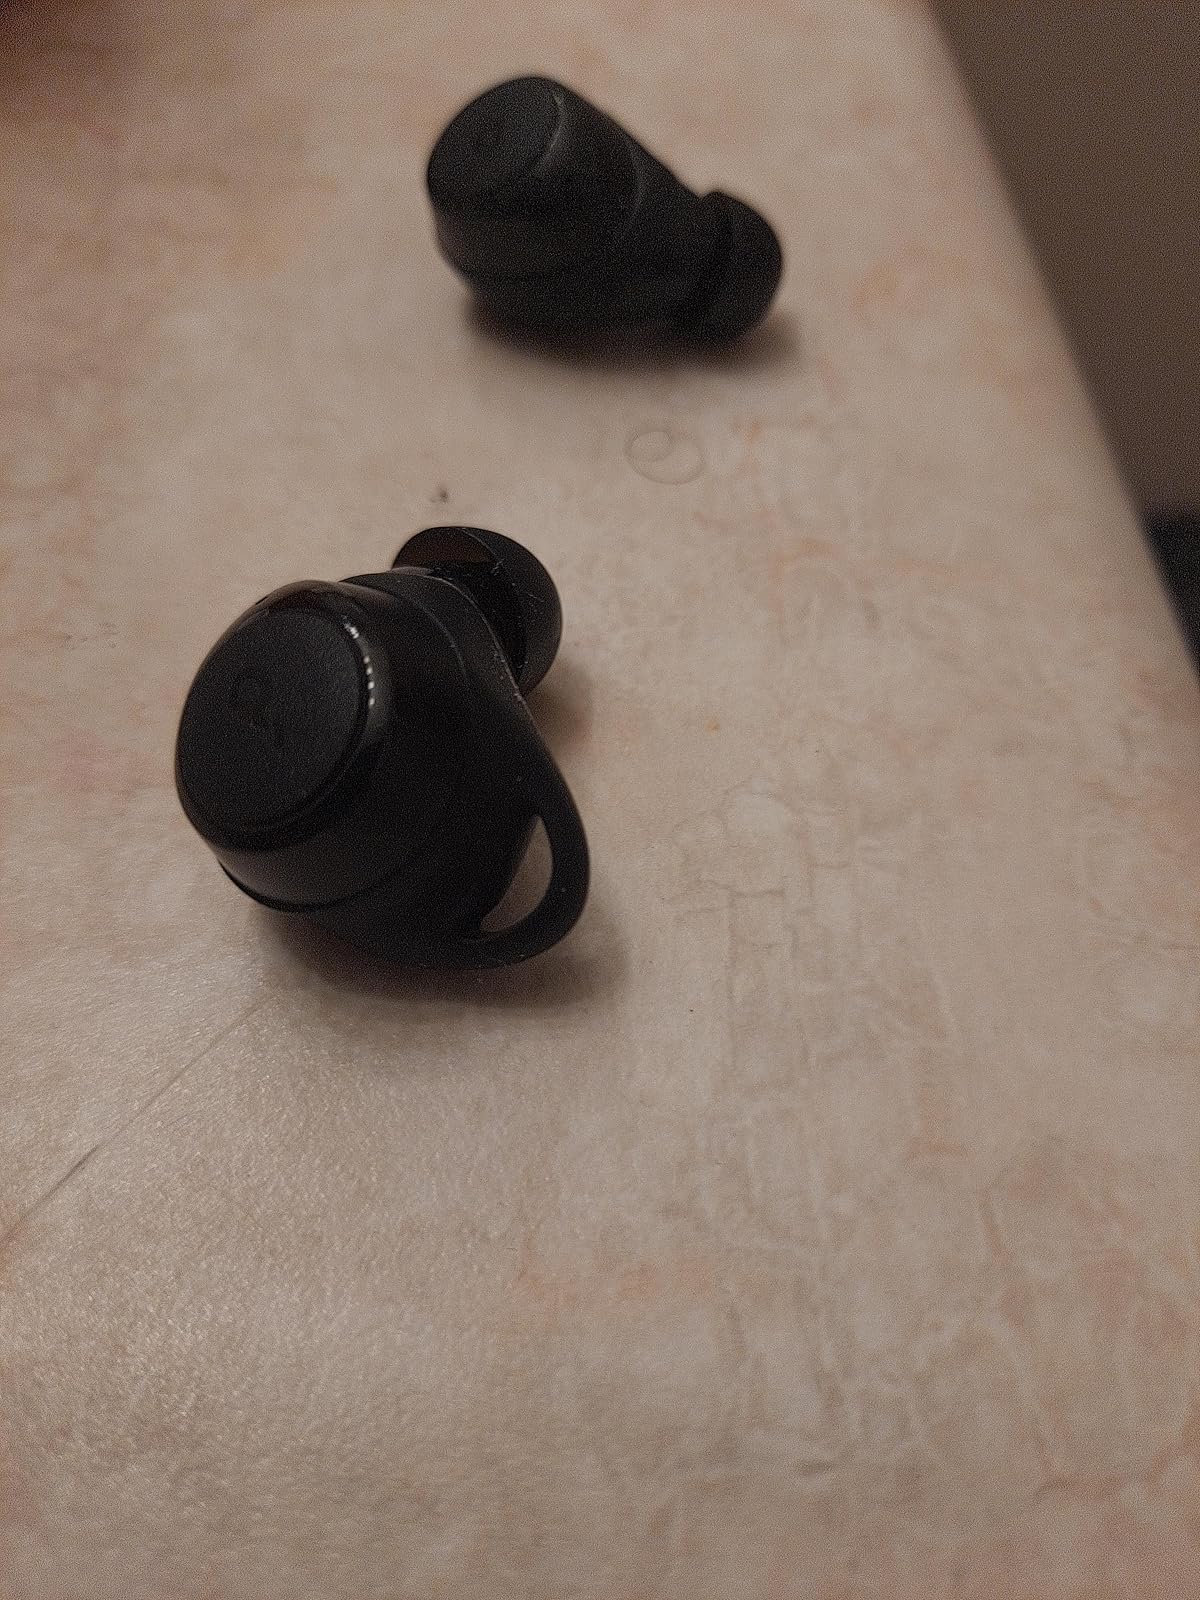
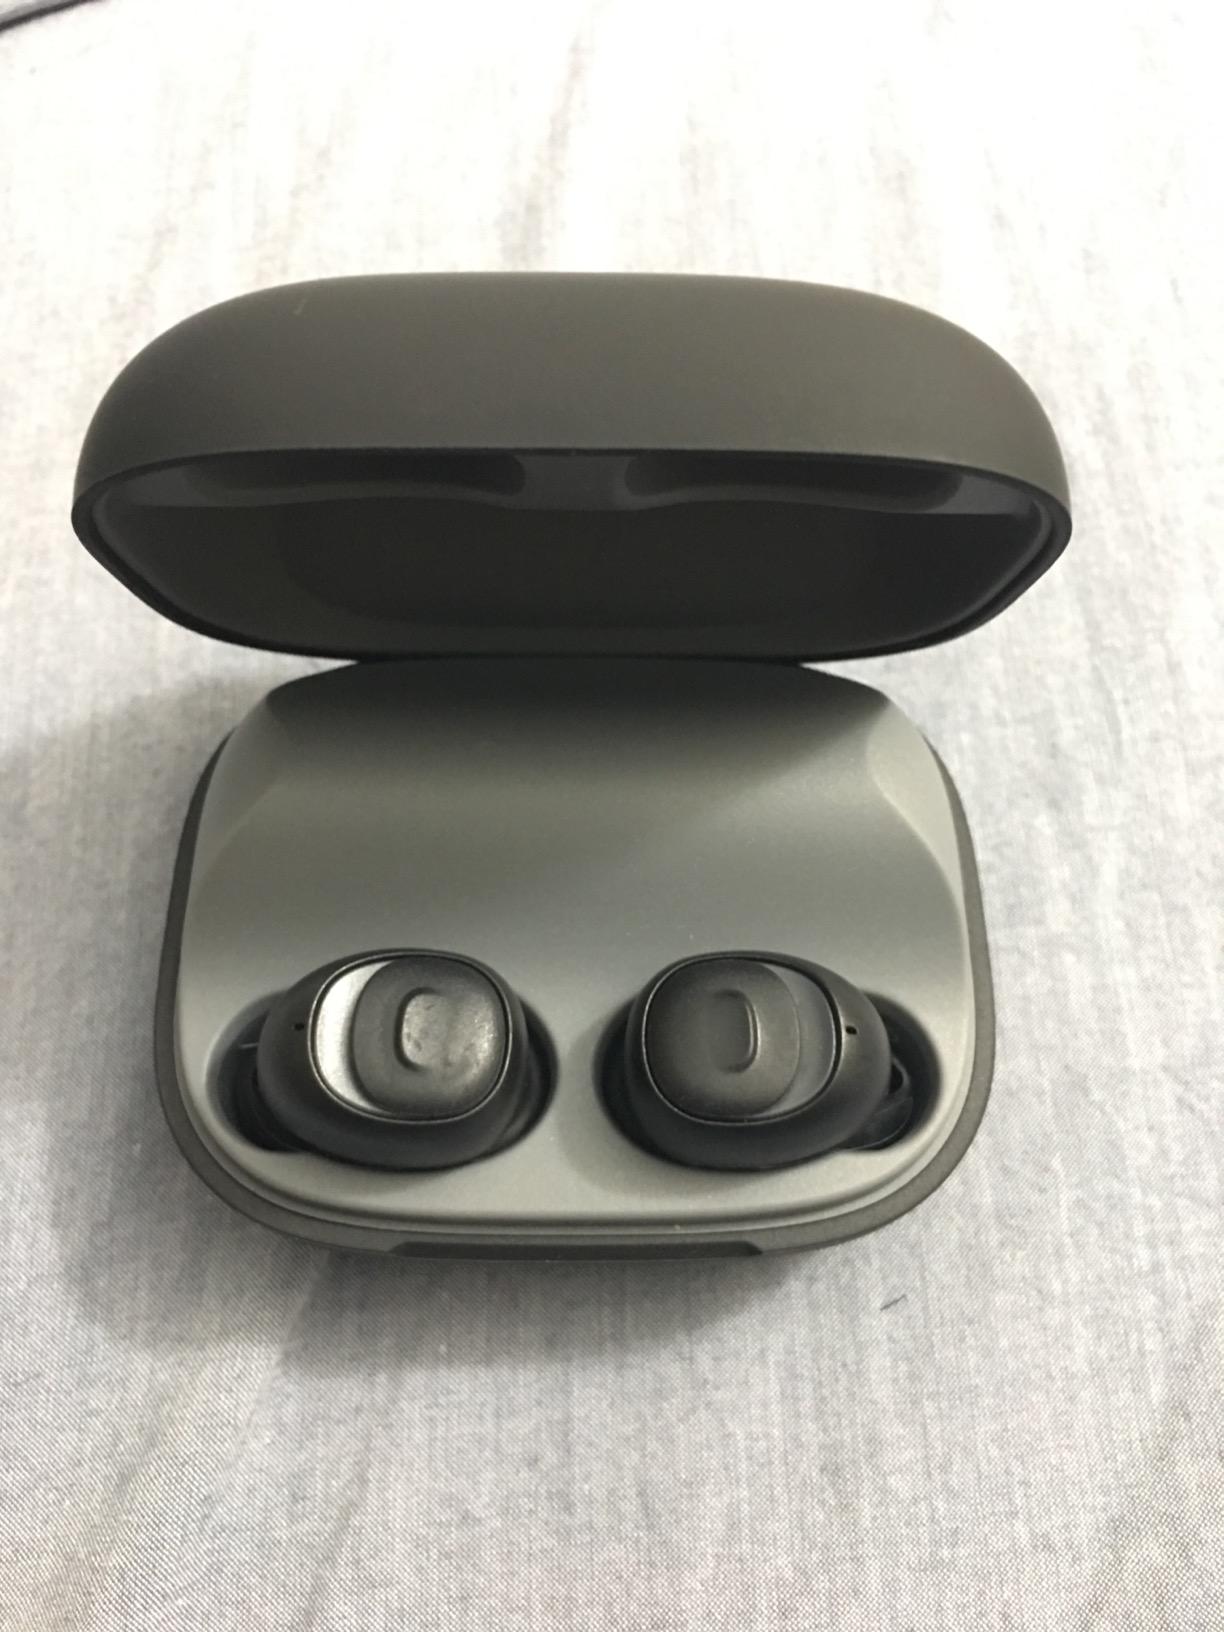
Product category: earbuds
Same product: no